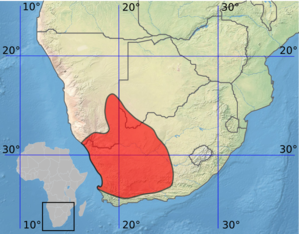
Aire de répartition de Parotomys brantsii
Le rat siffleur de Brants, dont le nom vernaculaire provient de son cri d'alarme, est l'une des deux espèces de rongeurs de la famille des Muridés du genre Parotomys. Il est présent au Botswana, en Namibie et en Afrique du Sud où il occupe des habitats arides présentant un sol dur et sablonneux.